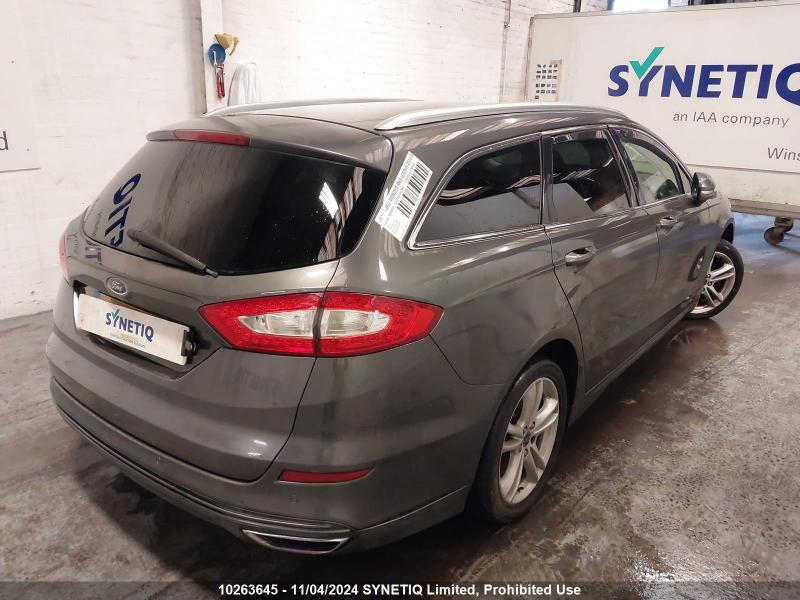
Aucun dommage détecté.
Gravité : aucun